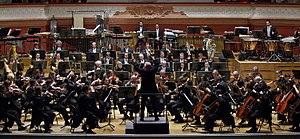
L'Orchestre symphonique de Bâle est un orchestre symphonique créé à Bâle, en Suisse en 1876.